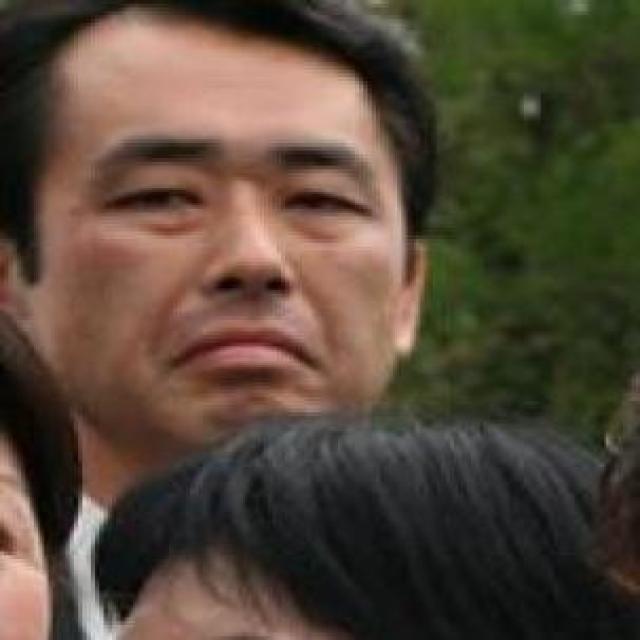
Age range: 45-64